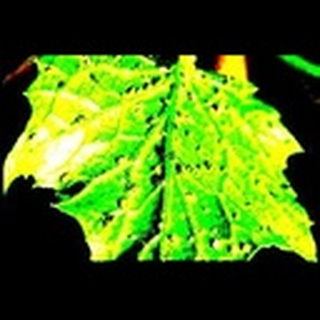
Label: cotton_aphids